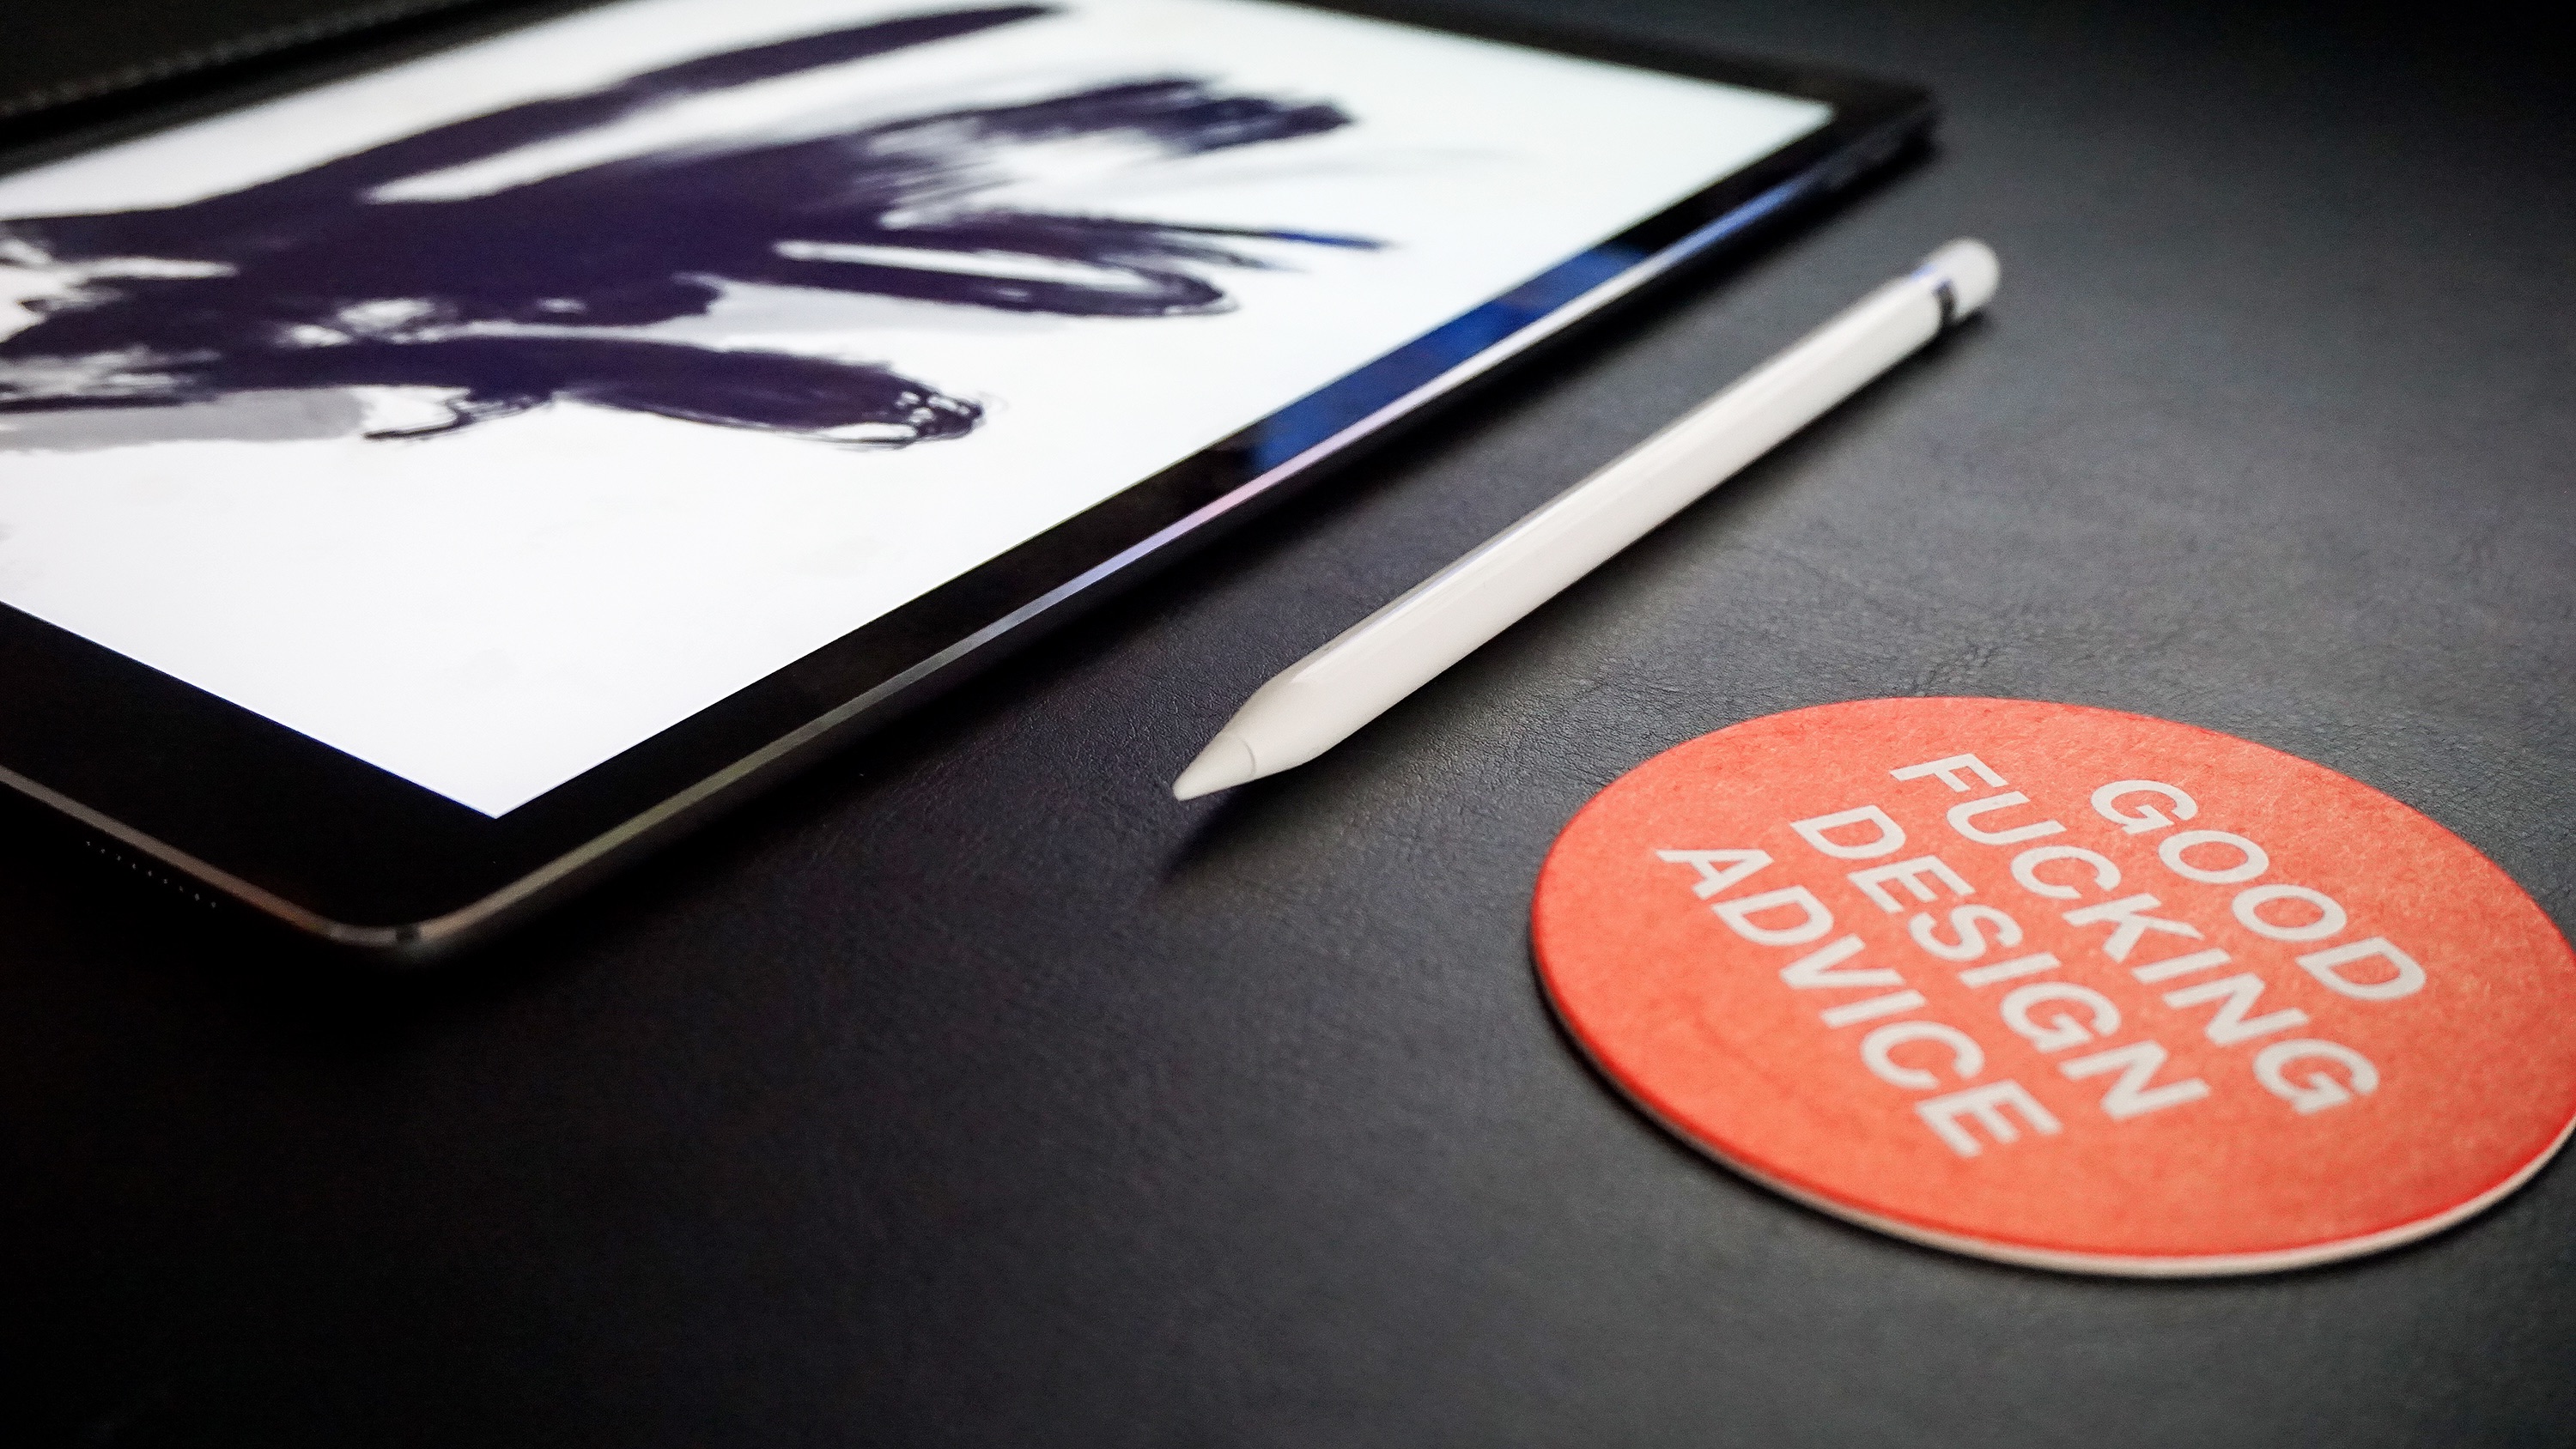
writing, brand, art